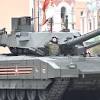
Label: Tank